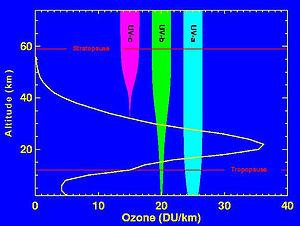
La couche d'ozone ou ozonosphère désigne la partie de la stratosphère contenant une quantité relativement importante d'ozone. À haute altitude la couche d'ozone est utile : elle absorbe la plus grande partie du rayonnement solaire ultraviolet dangereux pour les organismes. Elle a donc un rôle protecteur pour les êtres vivants et les écosystèmes.